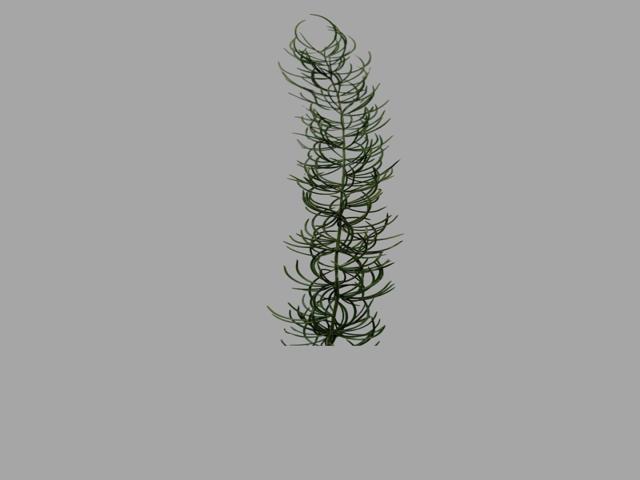
Plant: shotomuli